Te Puru

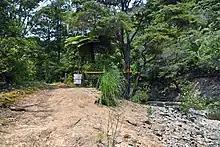
Te Puru Track entrance

Te Puru had a population of 510 in the 2023 New Zealand census, a decrease of 27 people (−5.0%) since the 2018 census, and an increase of 9 people (1.8%) since the 2013 census. There were 252 males, 255 females and 3 people of other genders in 213 dwellings. 3.5% of people identified as LGBTIQ+. The median age was 57.9 years (compared with 38.1 years nationally). There were 60 people (11.8%) aged under 15 years, 66 (12.9%) aged 15 to 29, 198 (38.8%) aged 30 to 64, and 189 (37.1%) aged 65 or older.